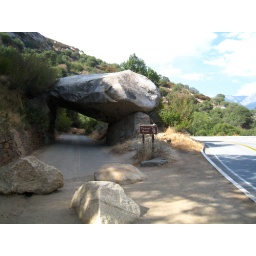
I remember seeing pictures of cars driving under this rock. Sadly, they've since diverted the road around it.